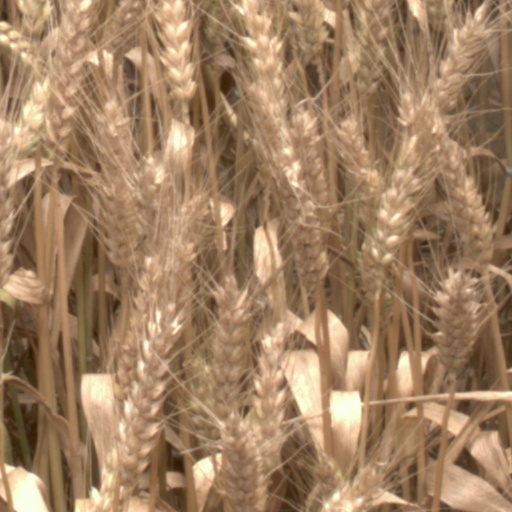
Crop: wheat